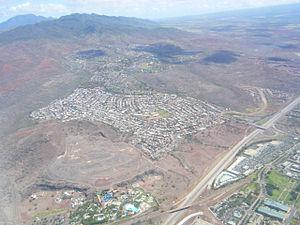
Makakilo est une localité située dans le comté d'Honolulu, sur la côte ouest de l’île d’Oahu, à Hawaï, aux États-Unis. Sa population s’élevait à 18 248 habitants lors du recensement de 2010. Son nom signifie « yeux qui observent ».